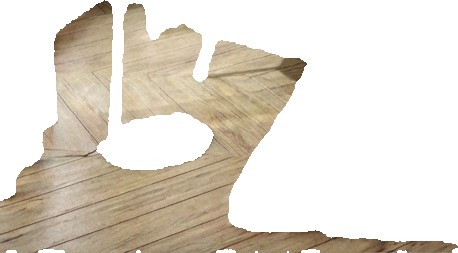
Surface category: floors